Battle of Signal Hill (Vietnam)

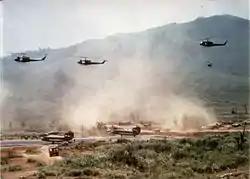
1st Cav forces at LZ Stud during Operation Pegasus

The PAVN gained control of the A Sầu Valley in March 1966 after overrunning the last Special Forces camp in the area. They then fortified the valley with powerful crew-served 37mm antiaircraft cannons, some of them radar controlled. They also emplaced rapid firing twin-barreled 23mm cannons and many 12.7mm heavy machine guns to contribute to their air defenses. The A Sầu Valley soon evolved into a major logistics depot for the PAVN, with storage locations often located in underground bunkers and tunnels. Because of this strength on the ground, and the relative geographic isolation of the valley, the United States and its allies conducted little offensive activity in the area except for air attacks, and those were limited by the steep, mountainous terrain often cloaked under clouds, prone to sudden, violent changes in weather. In addition, because of the very limited air mobility of the Marines in I Corps, no ground operations of any significance had been launched in the A Sầu.